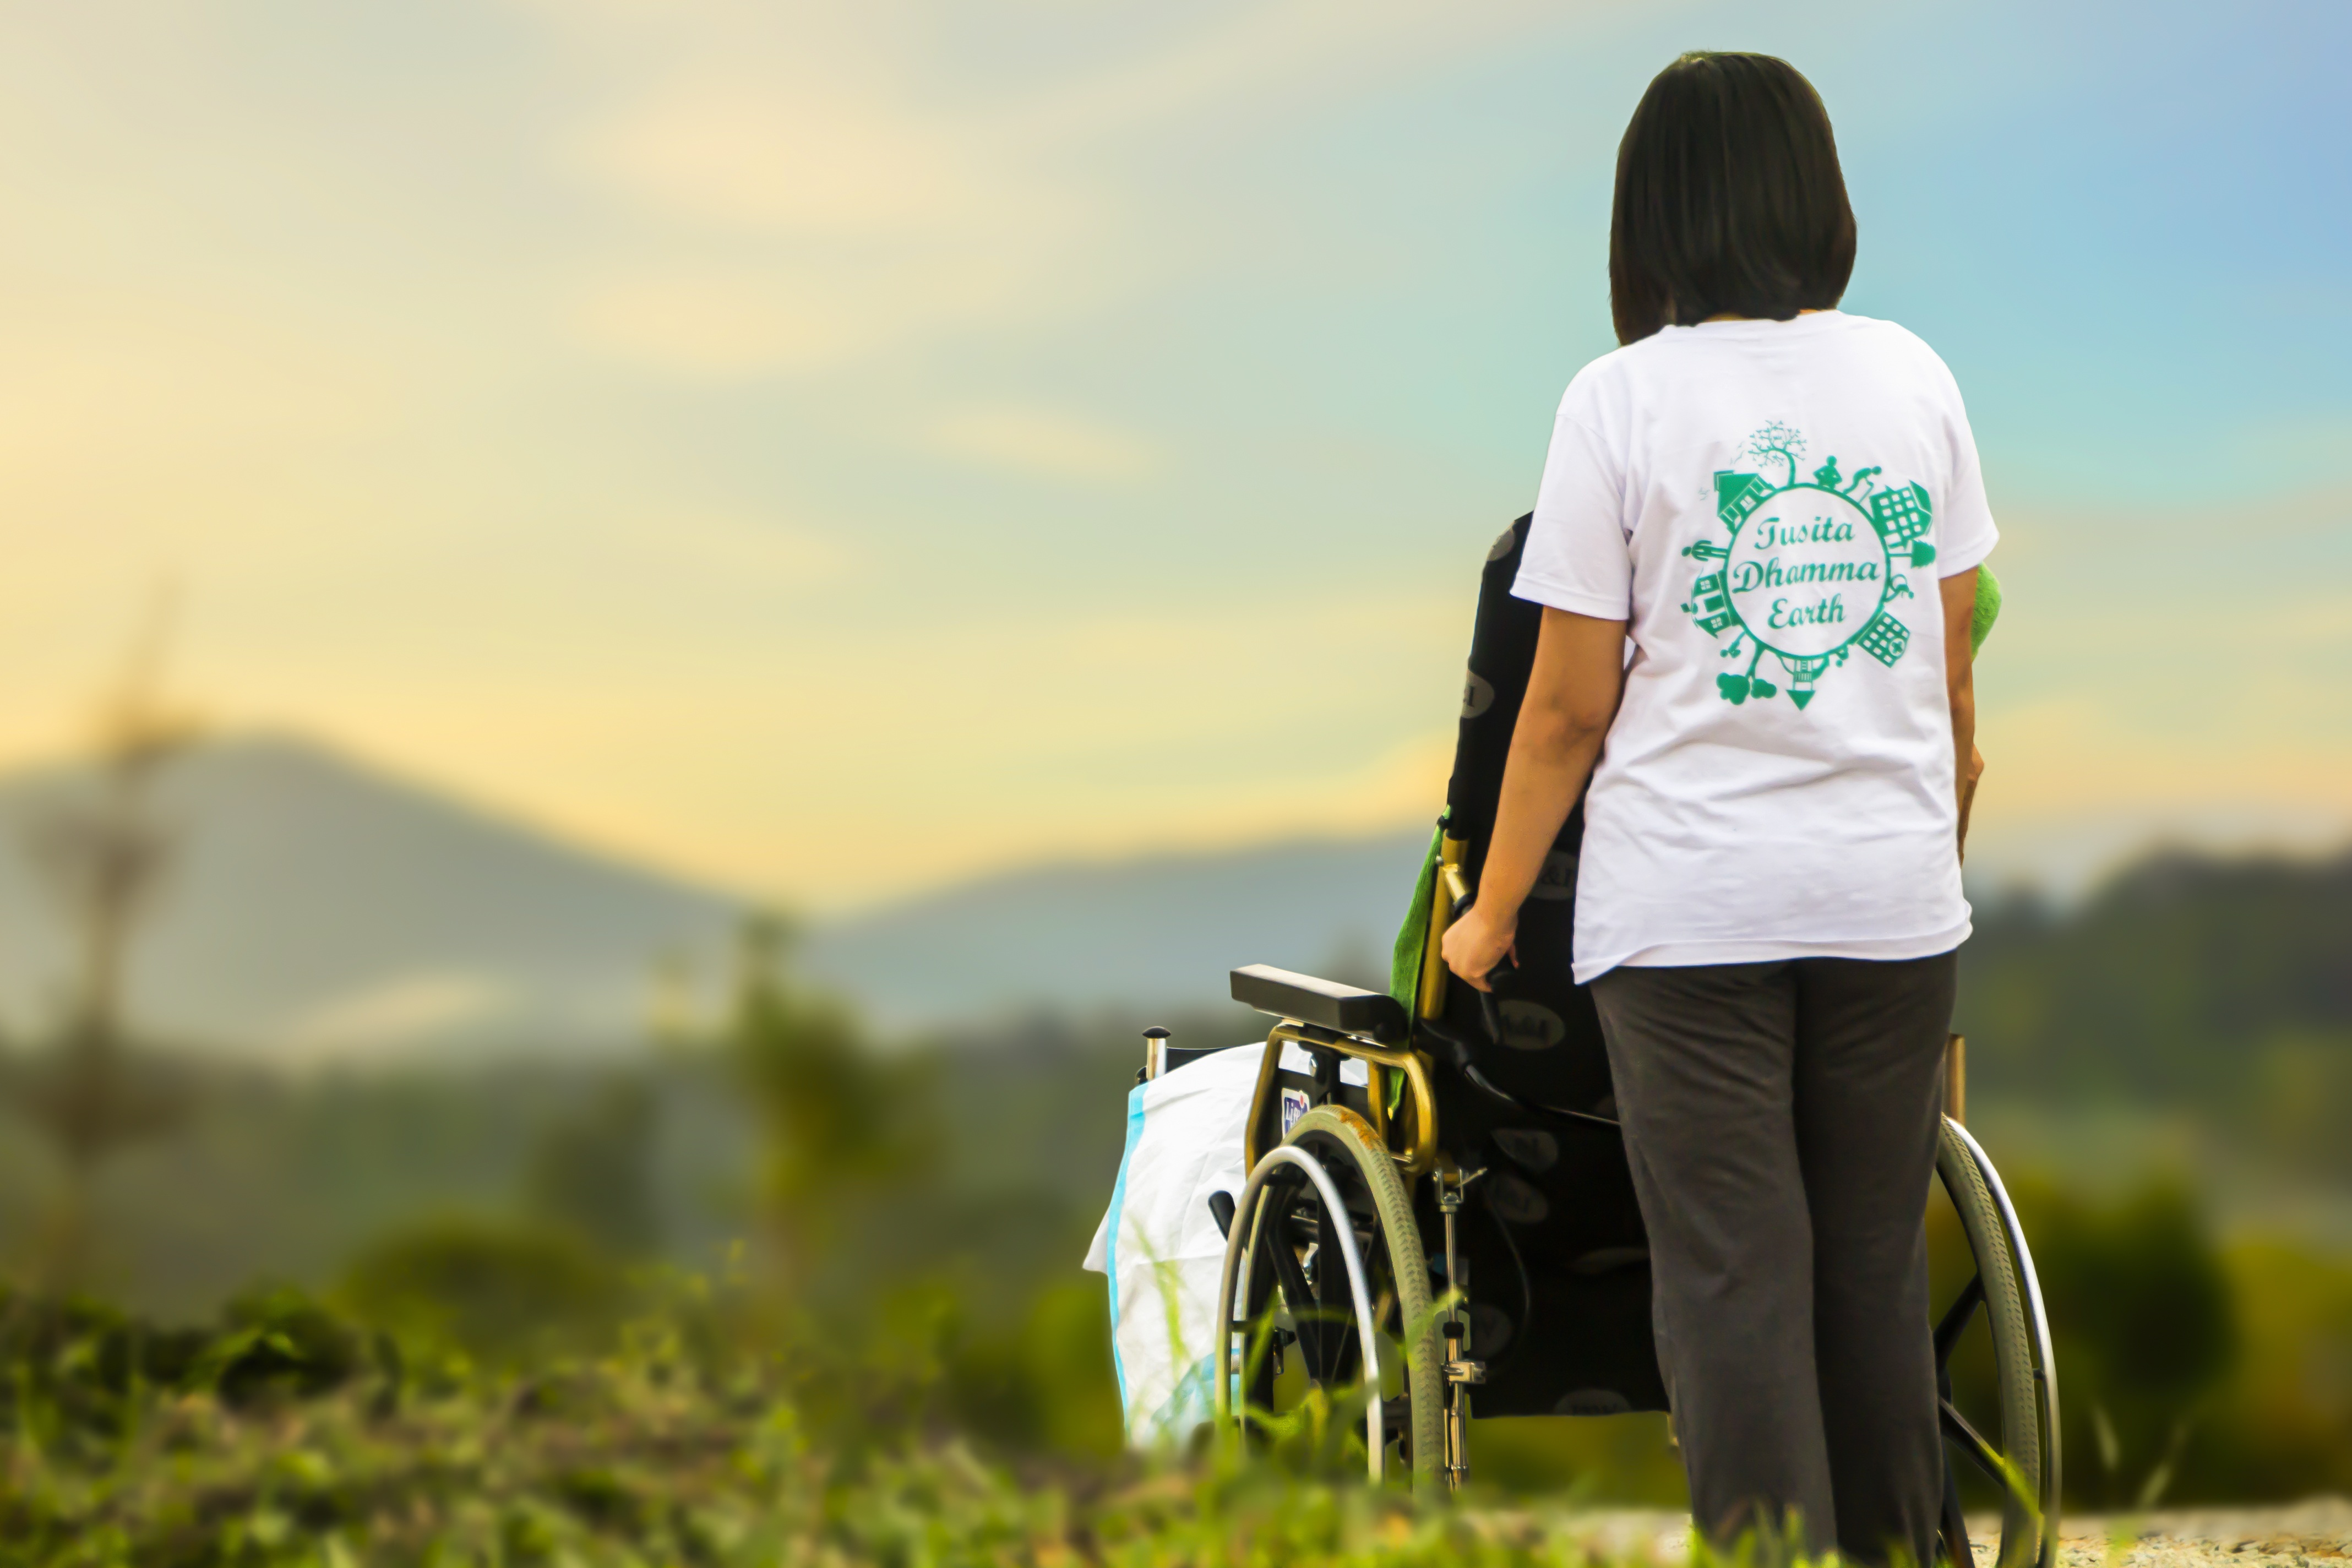
grass, lawn, care, help, elderly, nurse, caring, hospice, disabled, patient, disability, rural area, nursing, elder care, pushing wheel chair